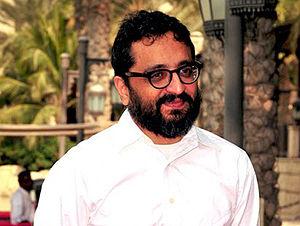
Shimit Amin est un réalisateur et monteur d'origine indienne né en Ouganda et élevé aux États-Unis.